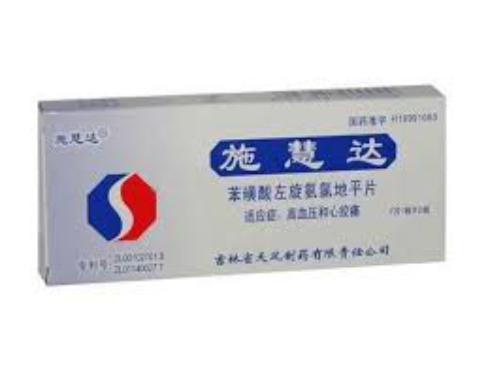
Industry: Medical